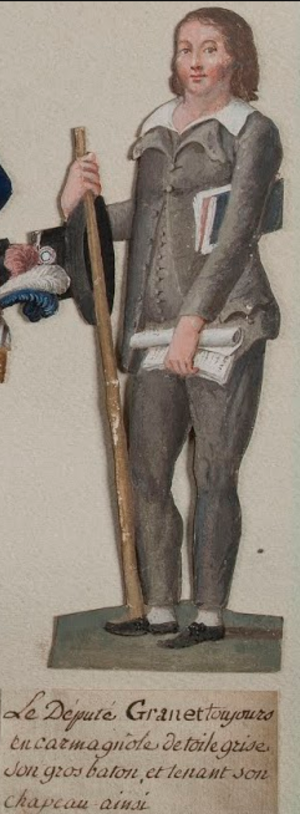
Le Député Granet toujours en carmagnole de toile grise son grand baton et tenant son chapeau ainsi.
François Omer Granet, né à Marseille le 16 novembre 1758 - mort dans la même ville le 10 septembre 1821, est un acteur notable de la Révolution française.